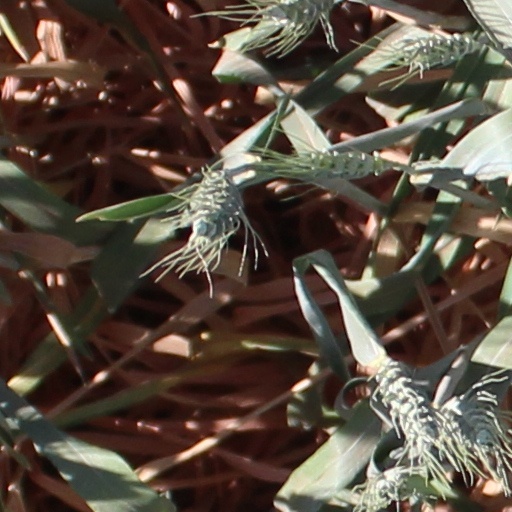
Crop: wheat